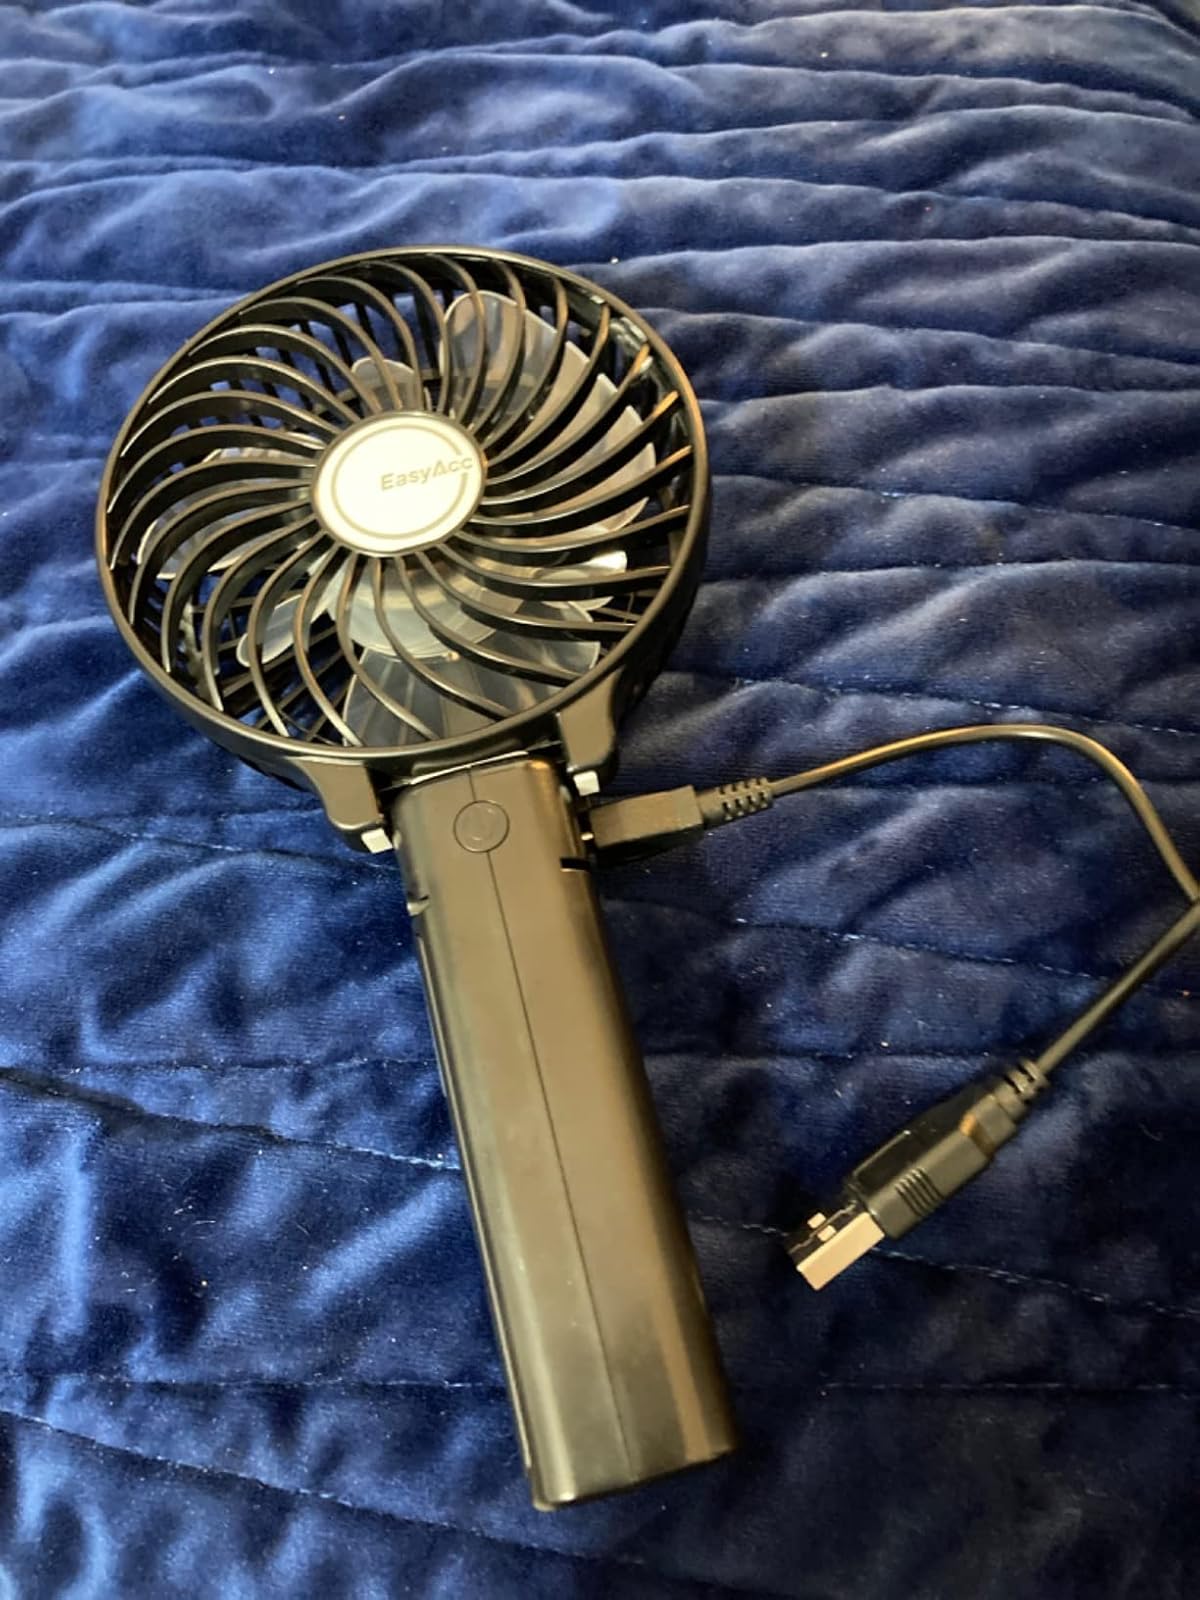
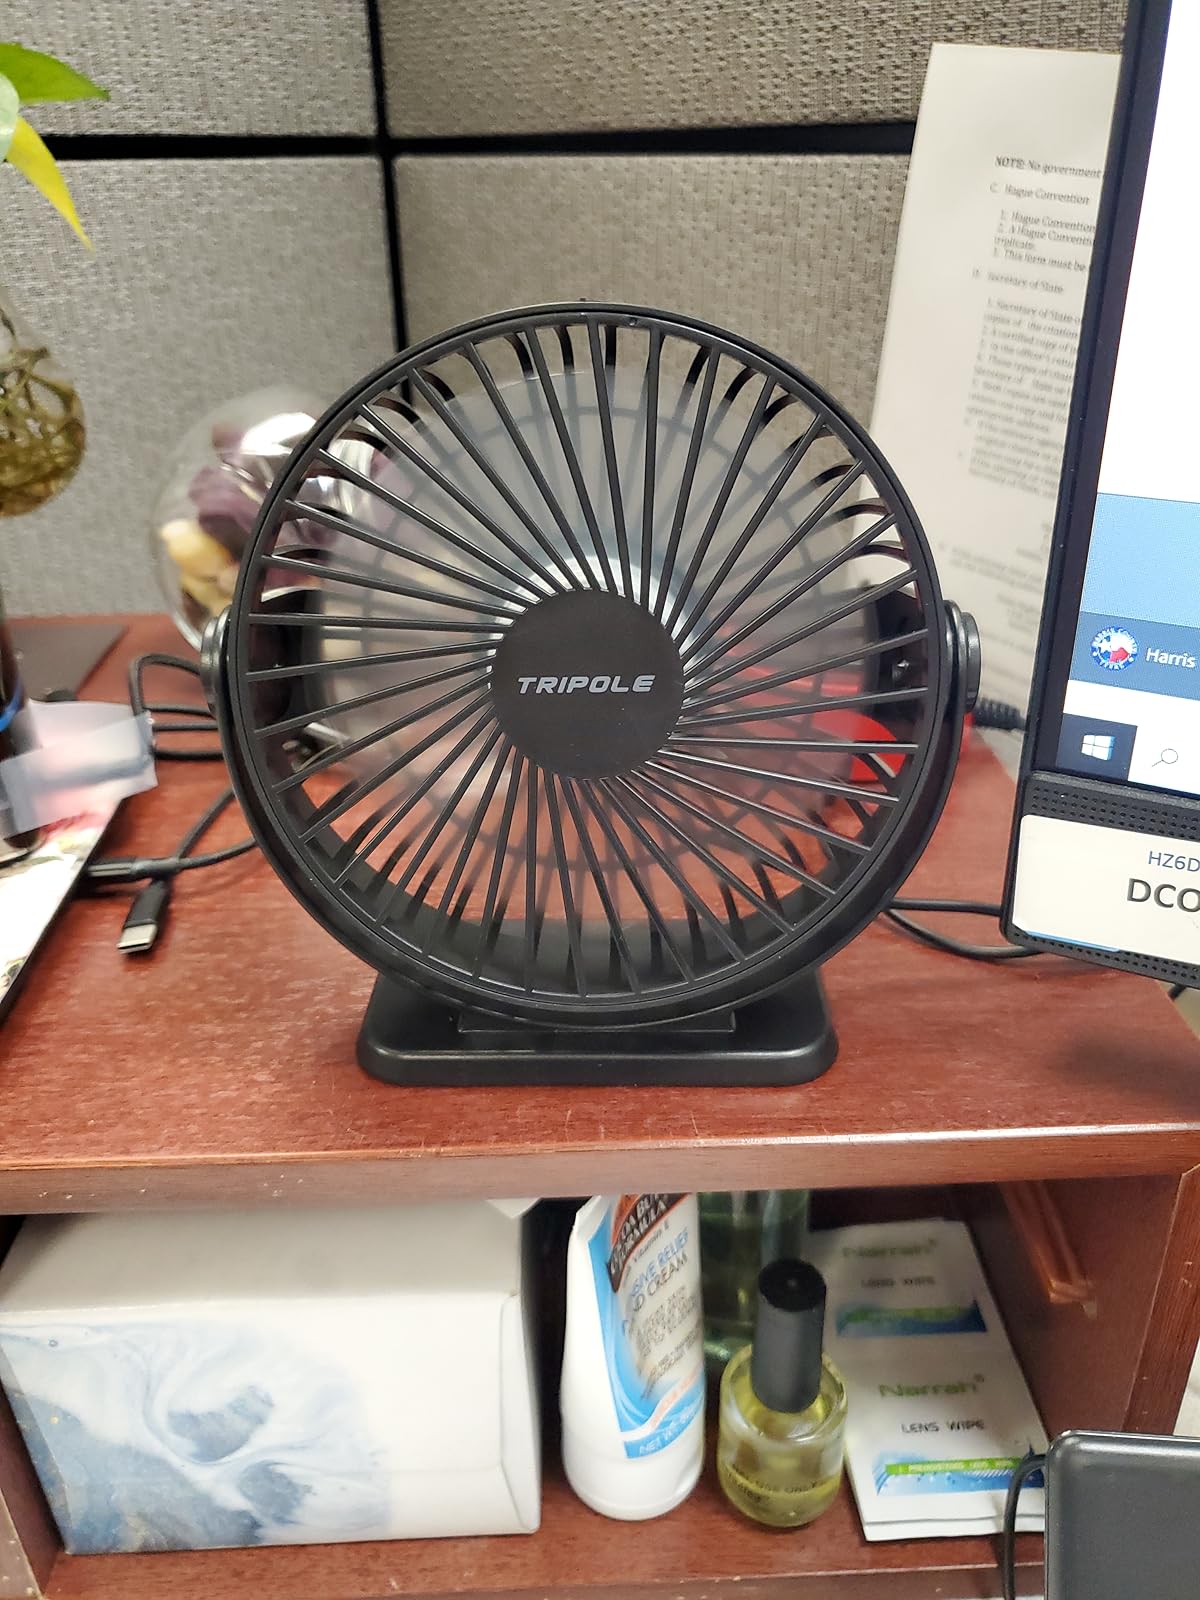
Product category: fan
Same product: no